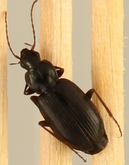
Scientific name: Calathus advena
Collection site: Niwot Ridge Mountain Research Station Site (NIWO), plot NIWO_002